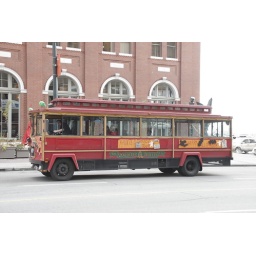
haunted trolley tour truck in front of Vancouver train station